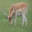
Label: deer